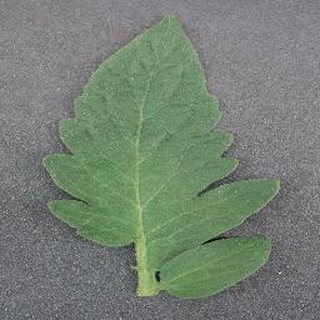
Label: healthy_tomato